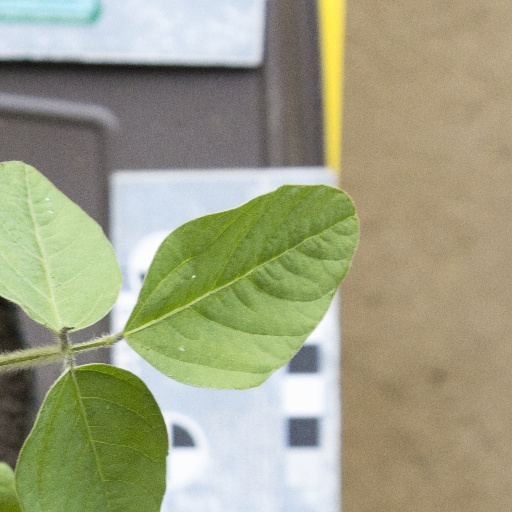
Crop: soybean